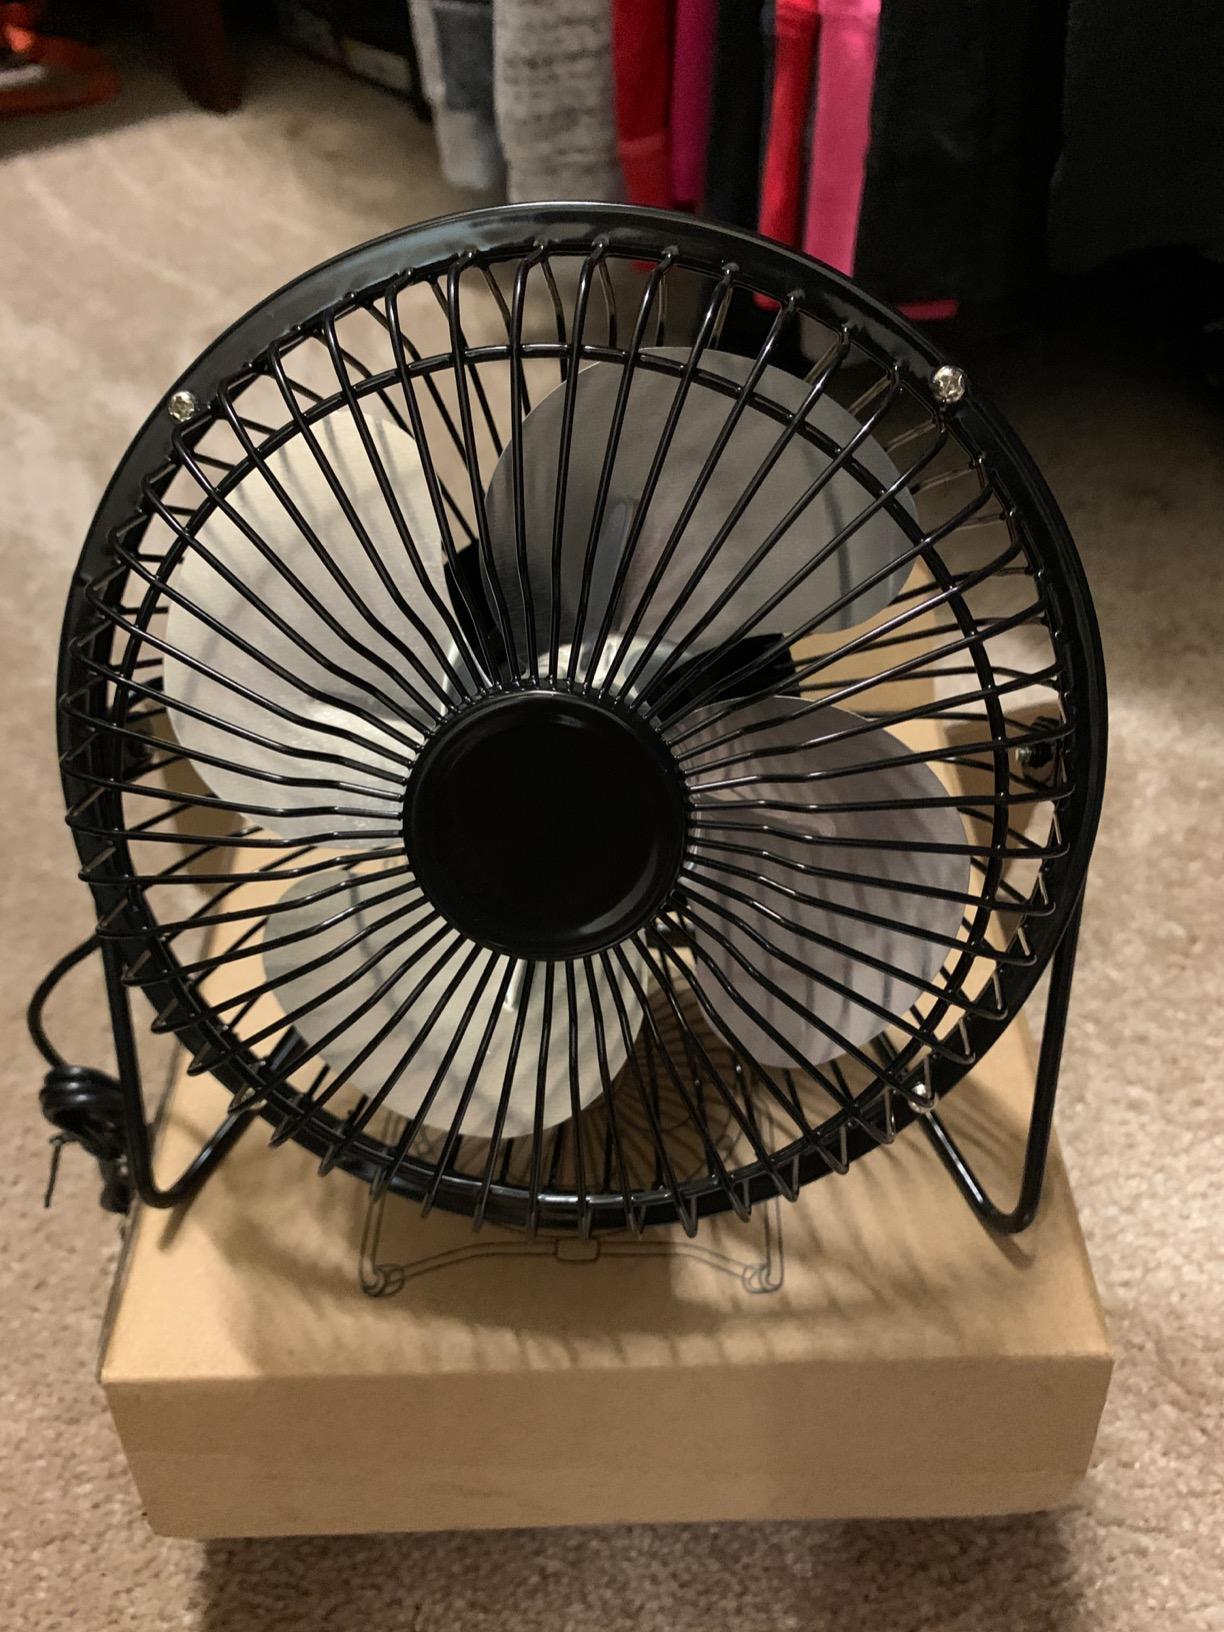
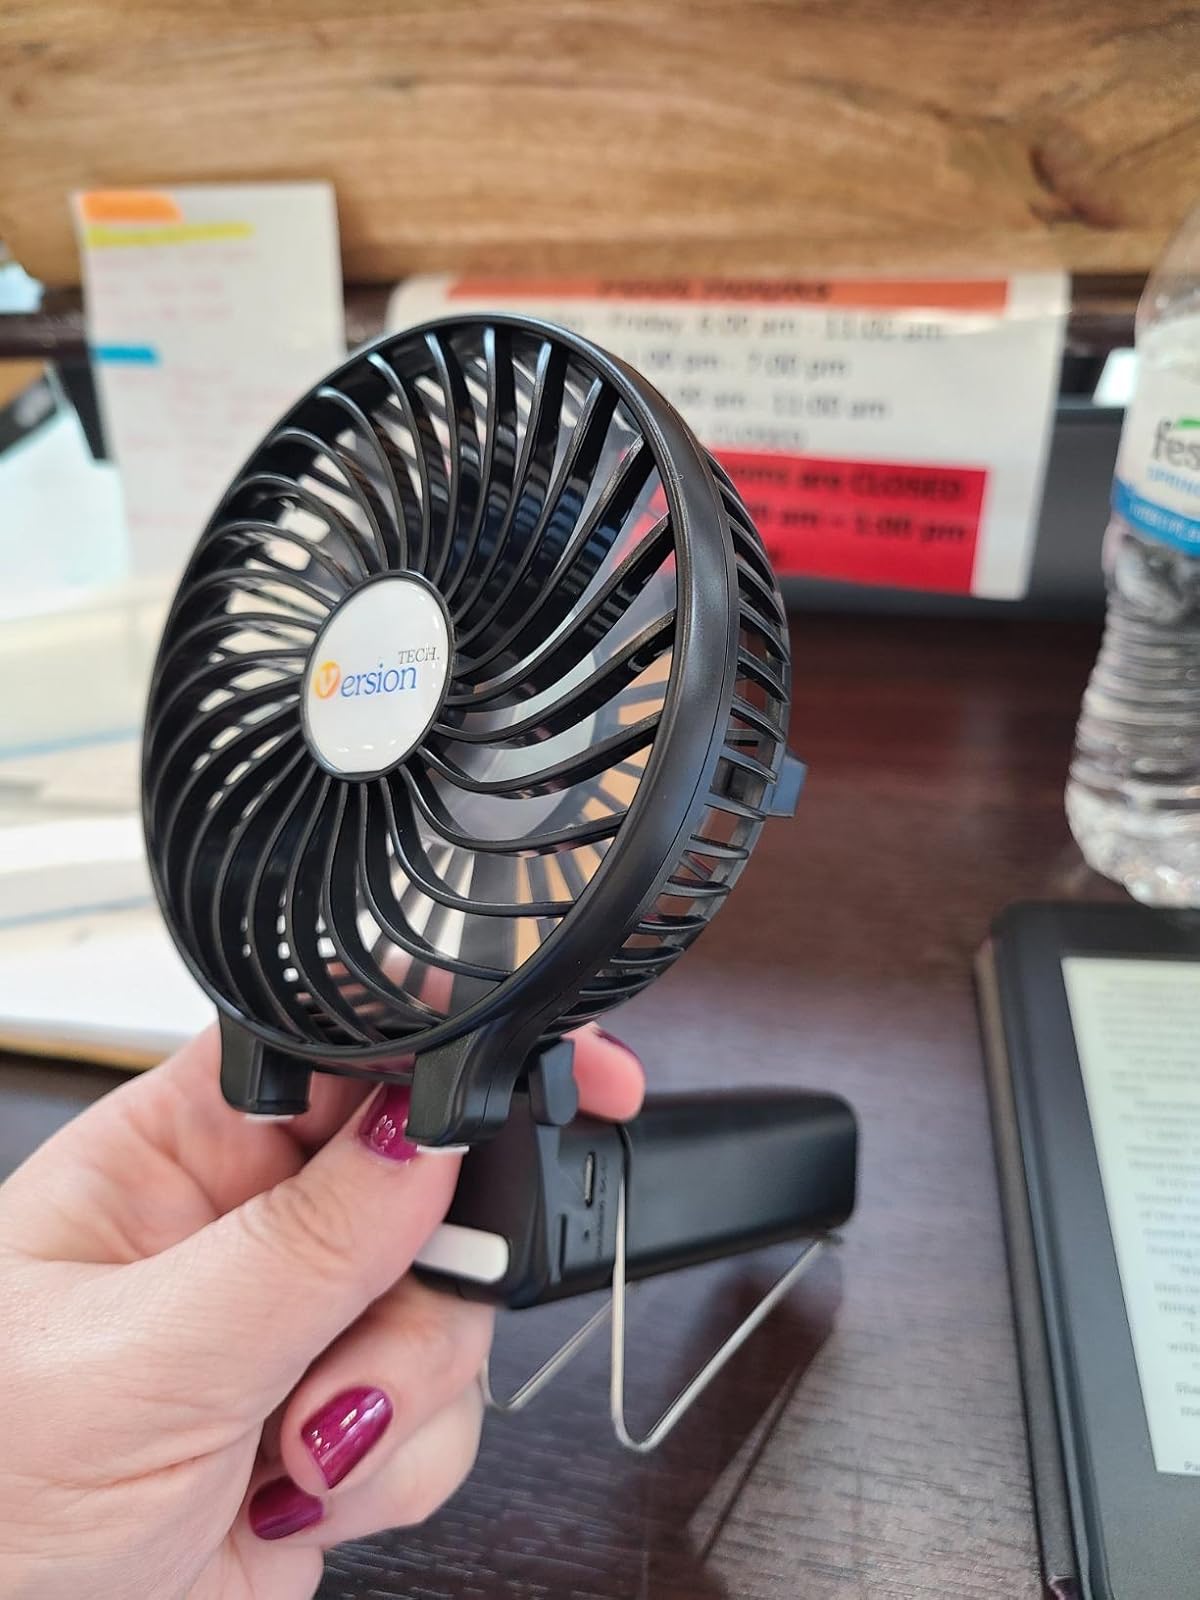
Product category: fan
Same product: no